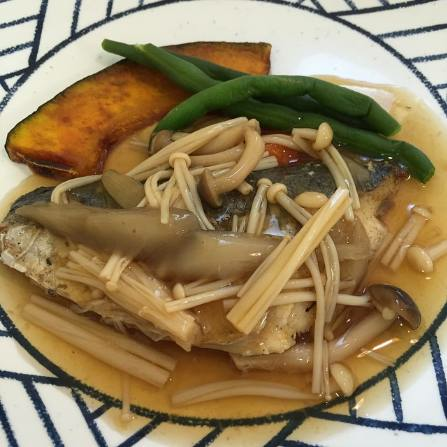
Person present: No